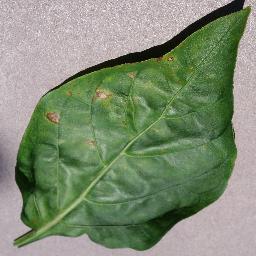
Label: Pepper,_bell___Bacterial_spot